La Rochere

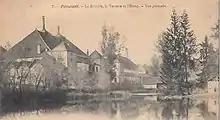
La Rochere

In 1475 the founder Simon de Thysac, "Gentleman glassmaker", obtained permission to manufacture glasses at the "Rochiers", this is preserved in the National Archive in France. The production site is opened and the "hand made" manufacture of crystal glasses is shown and explained to visitors.